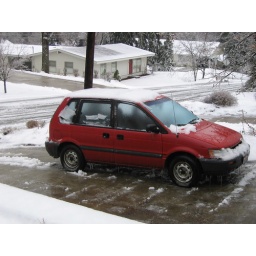
12 red car covered in ice